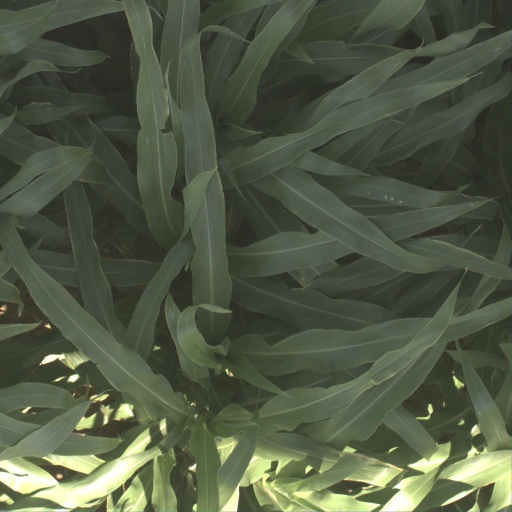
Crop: sorghum